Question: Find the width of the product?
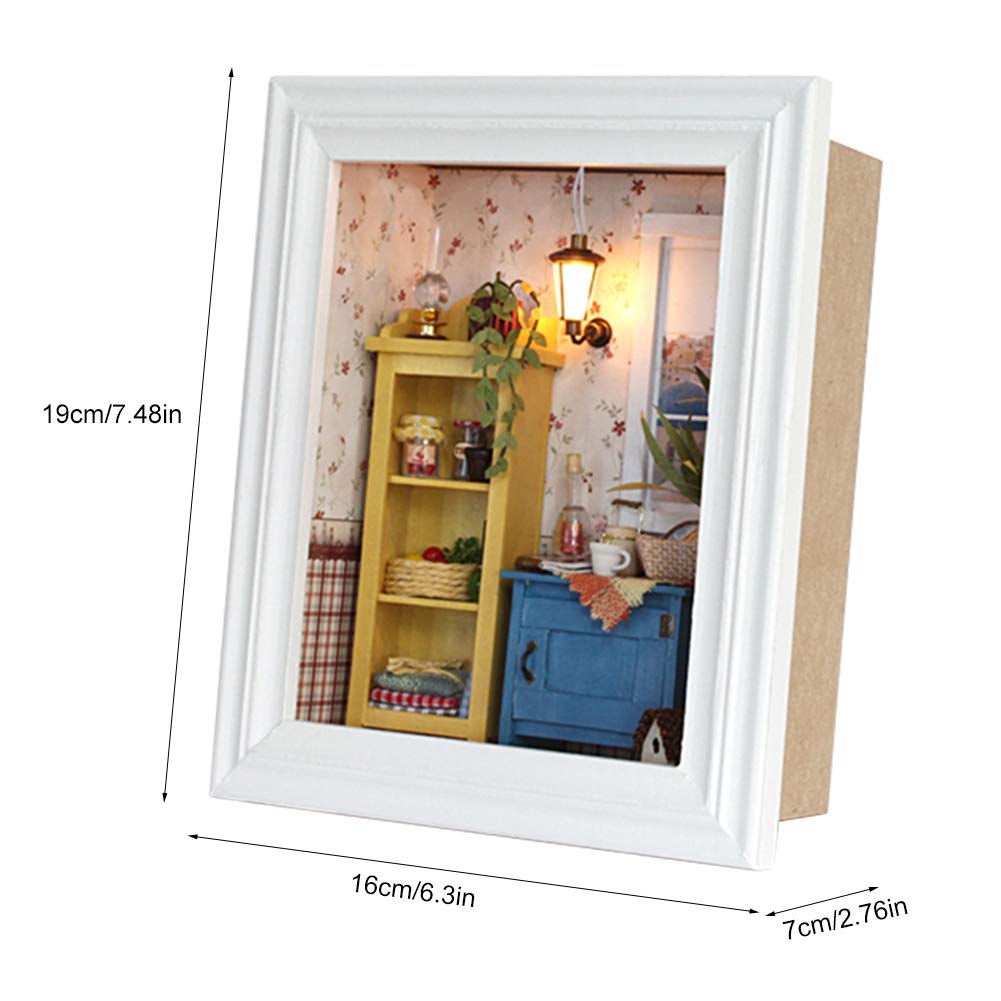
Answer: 7.0 centimetre